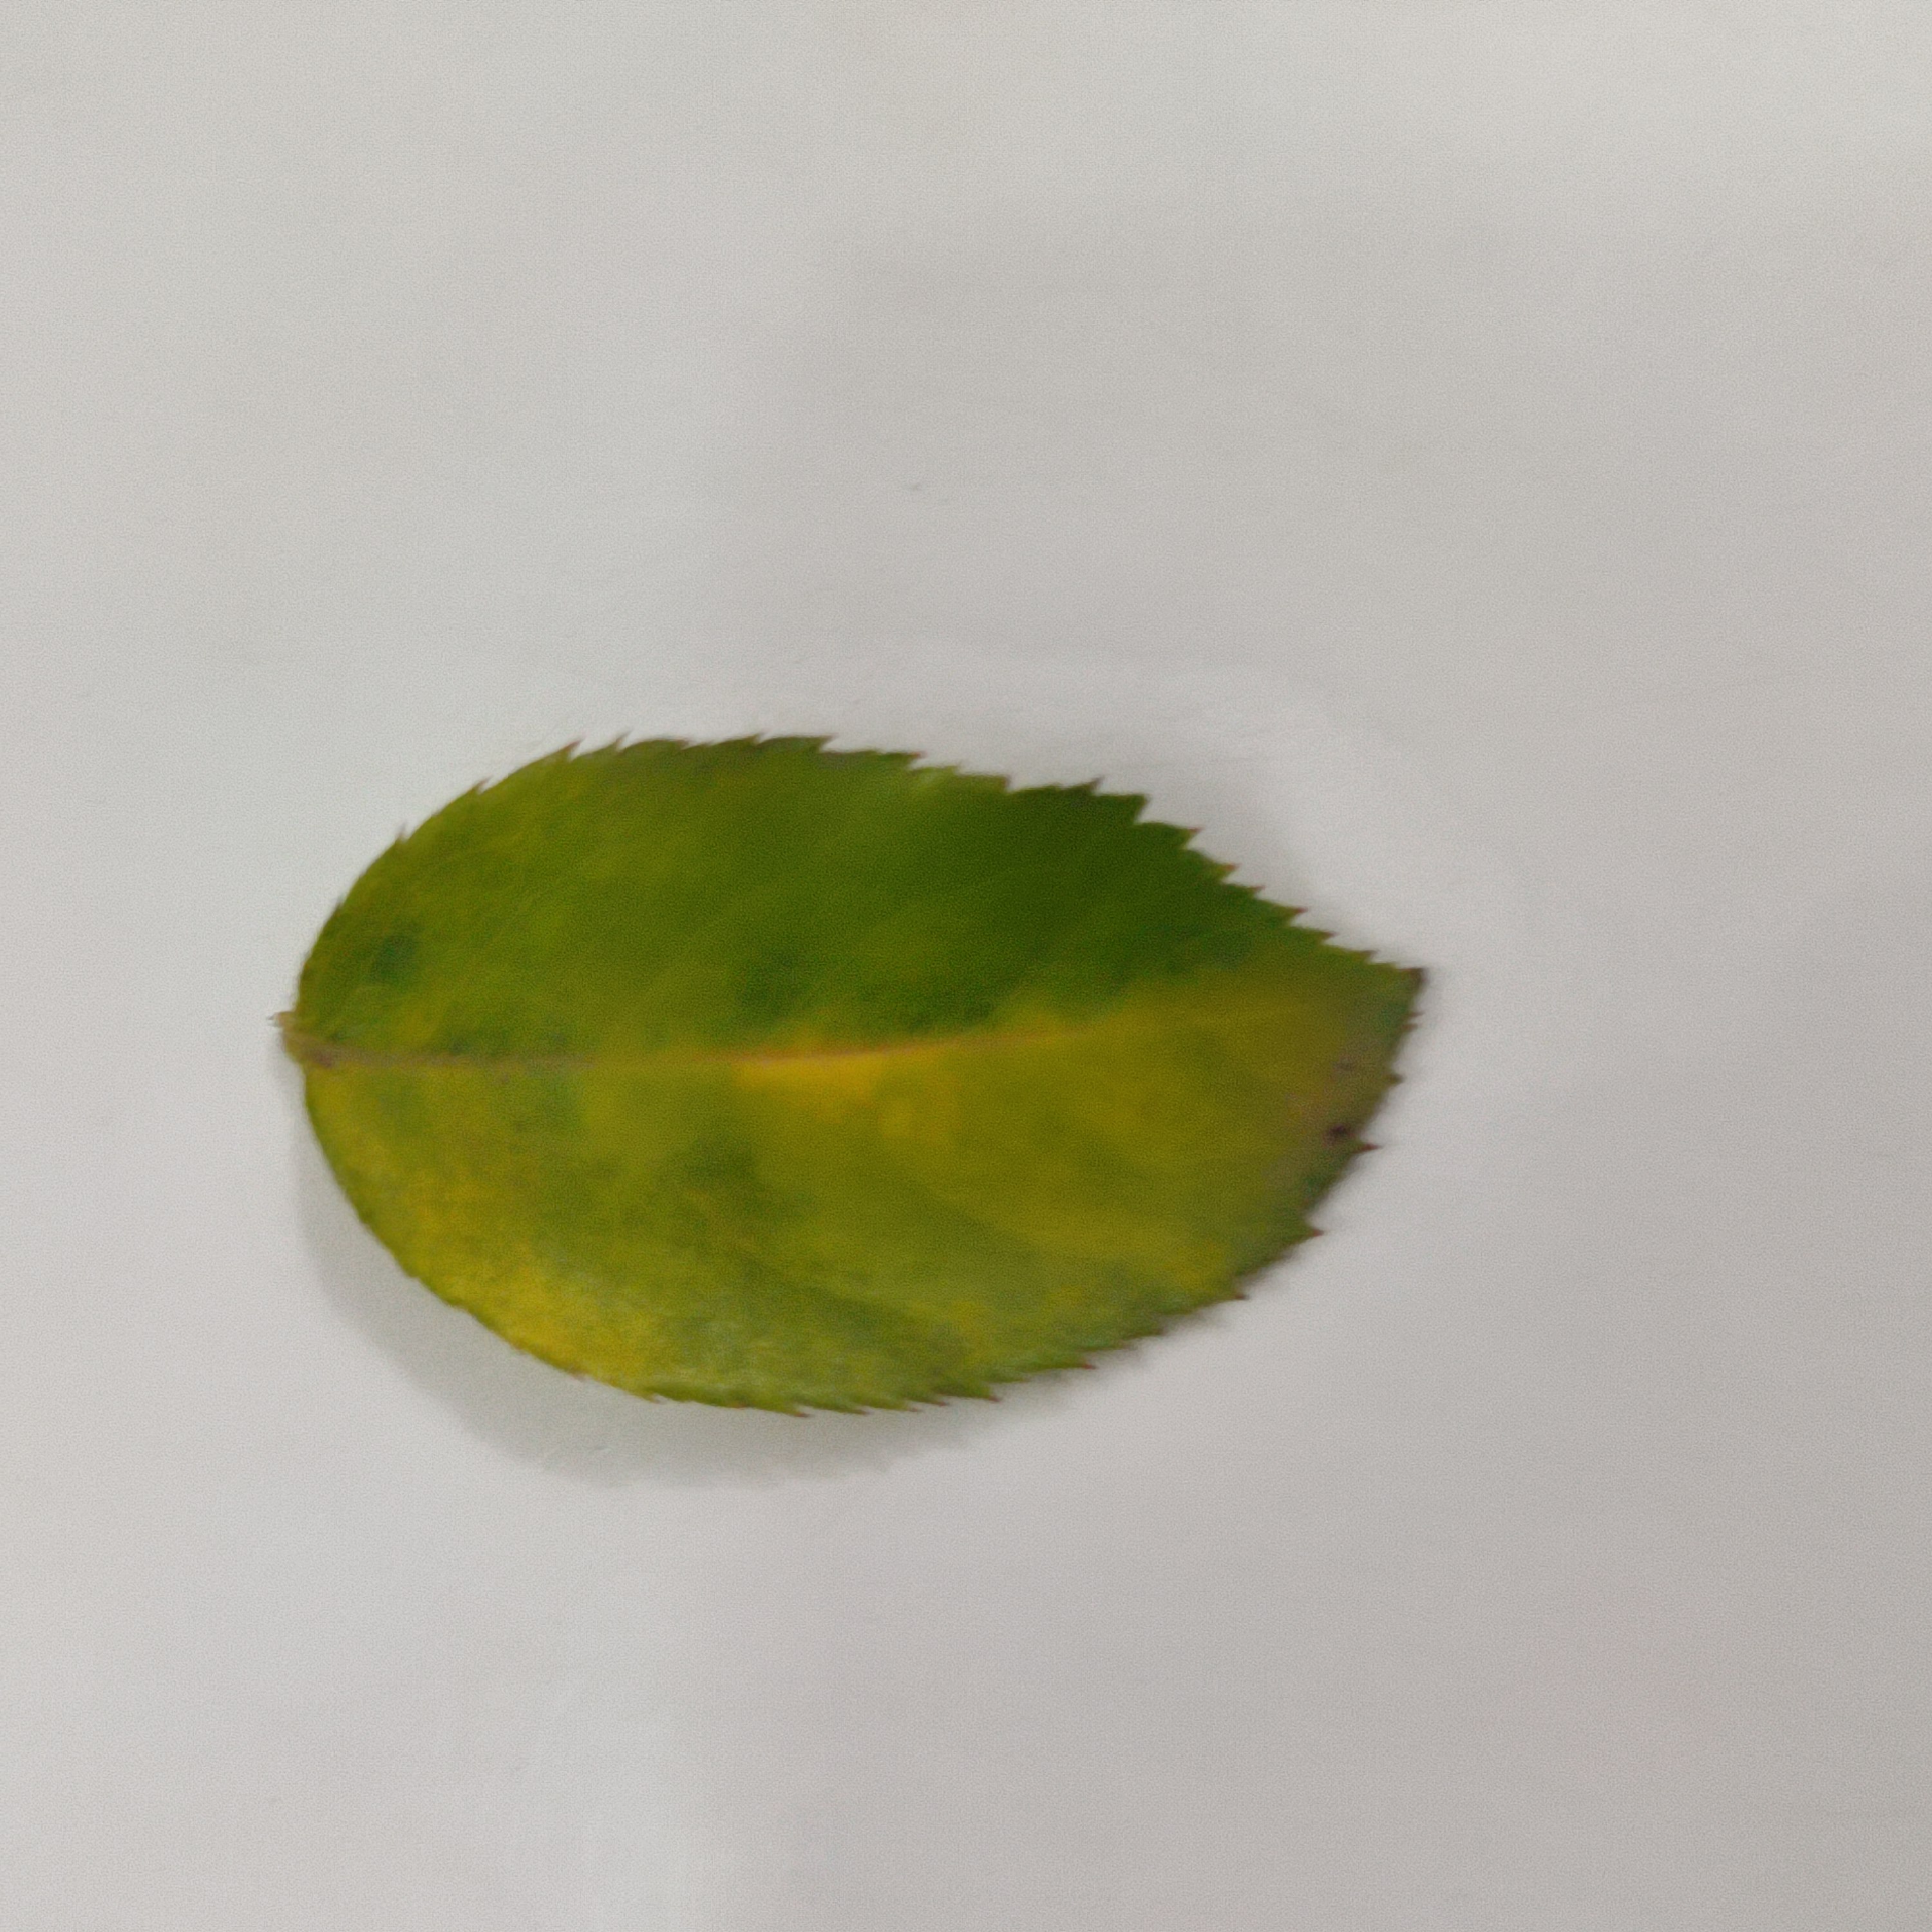
Label: Yellow Mosaic Virus